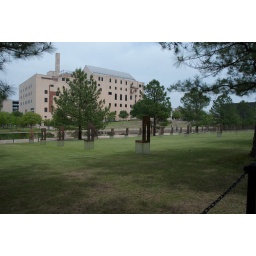
This grassy section is where the building once stood. There is a chair sculpture for each person lost in the blast.